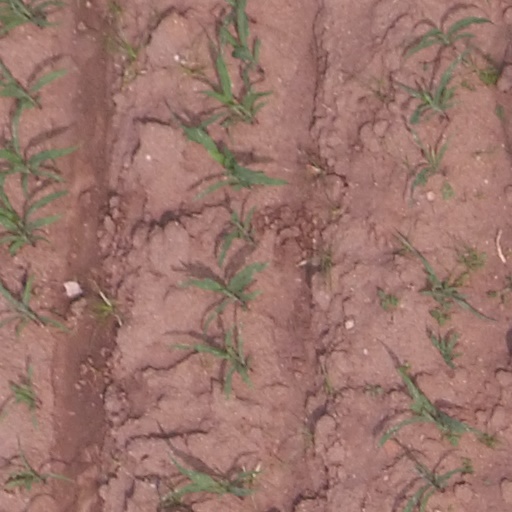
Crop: maize; corn